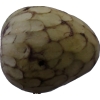
Label: cherimoya